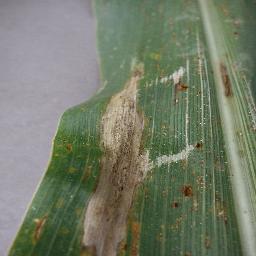
Label: Corn_(Maize)___Northern_Leaf_Blight